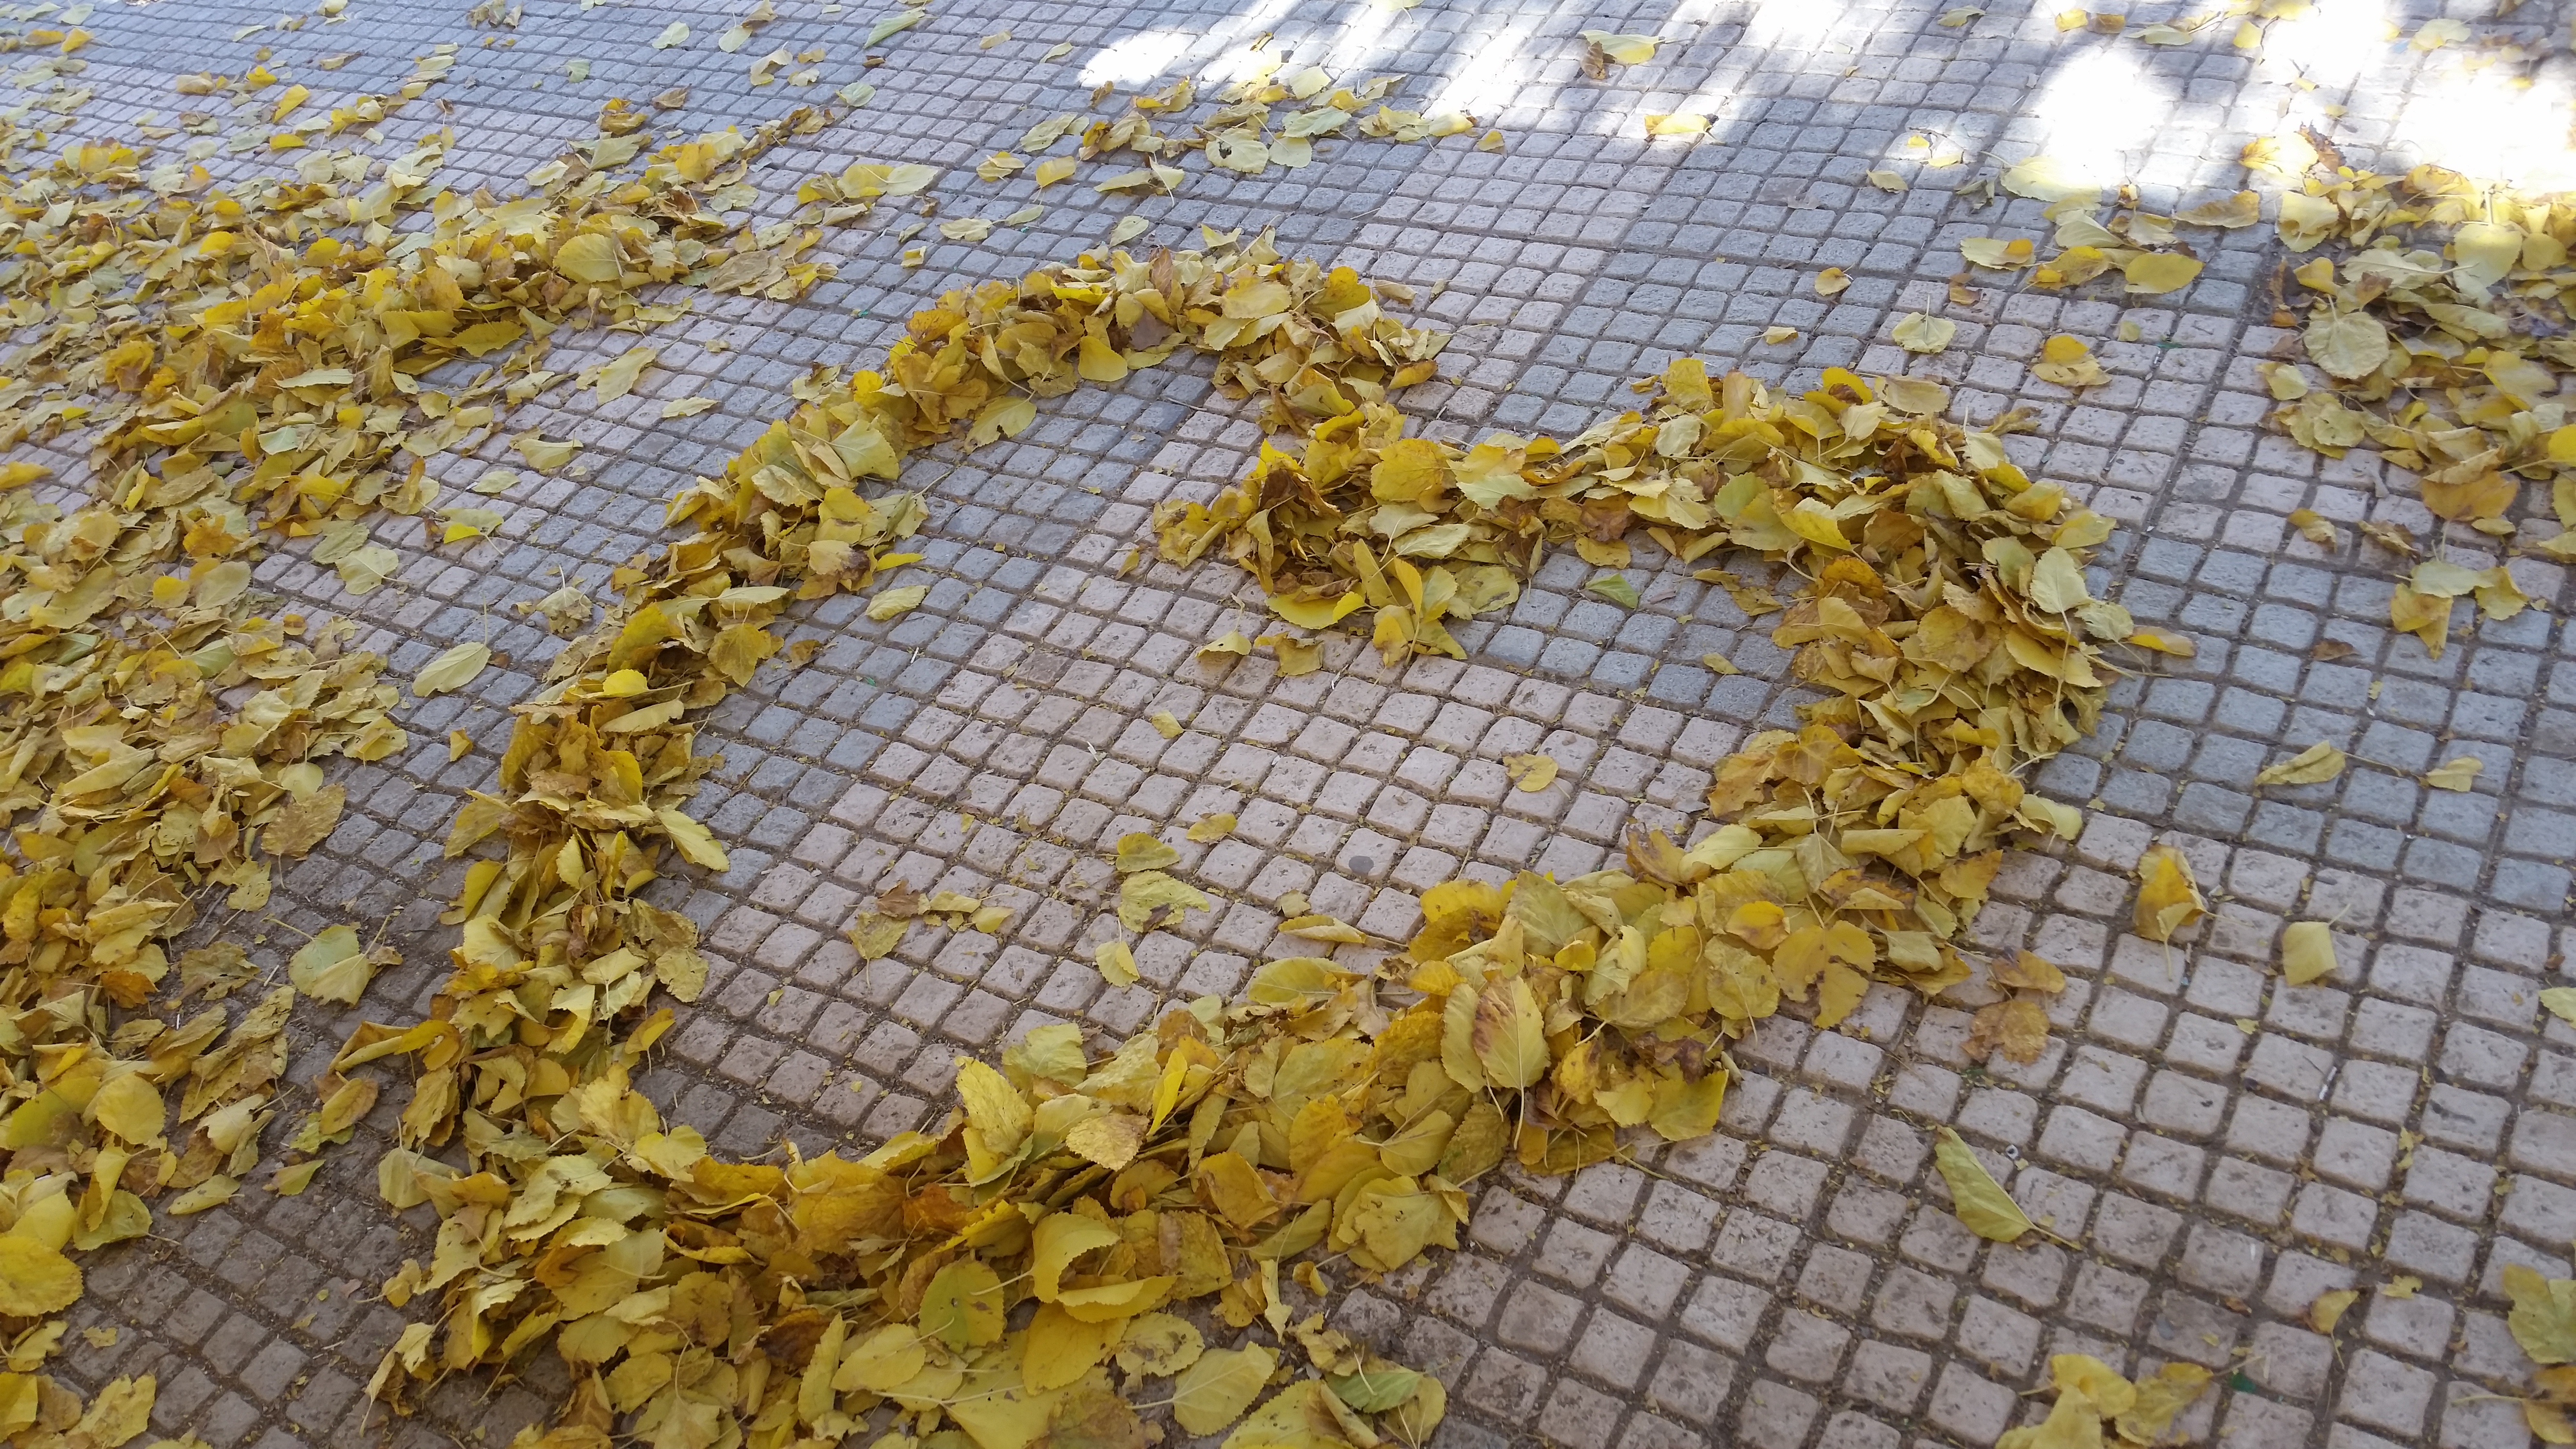
leaf, yellow, material, net